Just Cause (film)

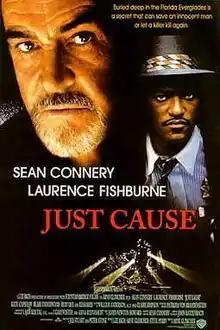
Theatrical release poster

Just Cause is a 1995 American crime thriller film directed by Arne Glimcher and starring Sean Connery and Laurence Fishburne. It is based on John Katzenbach's novel of the same name.